Heiligengeistfeld

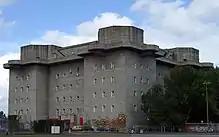
Former "Flakturm" IV on Heiligengeistfeld

Heiligengeistfeld (German: "Holy Ghost Field") is an area of Hamburg in the St. Pauli quarter. The "Hamburger Dom" funfair has been held there since 1893. When the area is not used for exhibitions, circuses or the Dom it is a car park. A building from German Telekom, a swimming complex, Millerntor-Stadion, a school, a patrol station, a World War II building ("Flakturm" IV) and a supermarket are permanent structures on the field.